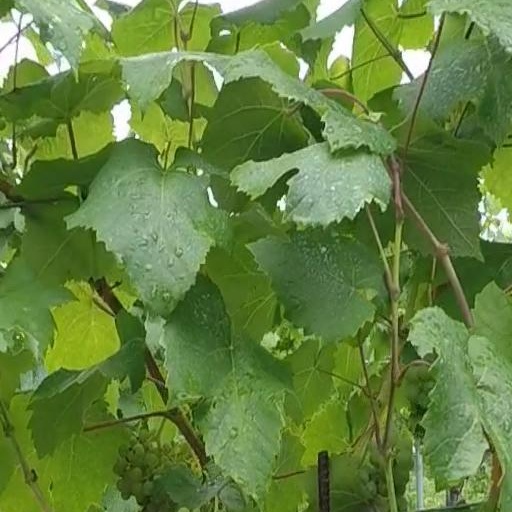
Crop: grape